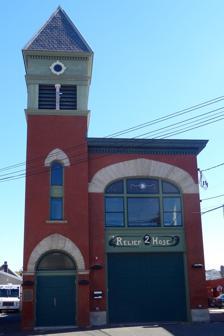
Building: Relief Hose Company No. 2 Engine House
Country: United States of America
Year built: 1894
United States historic place Relief Hose Company No. 2 Engine House U.S. National Register of Historic Places New Jersey Register of Historic Places Show map of Somerset County, New Jersey Show map of New Jersey Show map of the United States Location 16 Anderson Street, Raritan, New Jersey Coordinates 40°34′7″N 74°38′3″W / 40.56861°N 74.63417°W / 40.56861; -74.63417 Area 0.2 acres (0.081 ha) Built 1894 Built by A.R. Dilts, Hickey & Brady Architect J. Van Derbeck Architectural style Gothic NRHP reference No. 00001466 NJRHP No. 3563 Significant dates Added to NRHP December 14, 2000 Designated NJRHP October 18, 2000 Relief Hose Company No. 2 Engine House is a two-story brick firehouse with a three-story tower located at 16 Anderson Street in the borough of Raritan in Somerset County , New Jersey , United States. The firehouse was built in 1894 and added to the National Register of Historic Places on December 14, 2000 for its significance in architecture. The building is a well-preserved example of a Victorian-era High Gothic style firehouse. The firehouse has hosted many municipal activities and at times housed Borough Council chambers and the public library. The building is still in use as an active firehouse. It currently houses The Raritan Fire Department's 2007 Seagrave Aerialscope Tower Ladder (52-121). History In 1892, the town purchased land to build the firehouse. It was designed by the architect J. Van Derbeck, built by A.R. Dilts, Hickey & Brady, and completed in 1894. The company raised their banner "Where duty calls, there you will find us." in the new building. See also National Register of Historic Places listings in Somerset County, New Jersey West End Hose Company Number 3 References